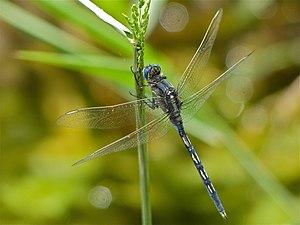
Orthetrum trinacria, l'Orthétrum effilé, est une espèce de libellule de la famille des libellulidés. C'est l'espèce la plus longue et la plus fine de son genre. La base de son abdomen est bulbeuse.